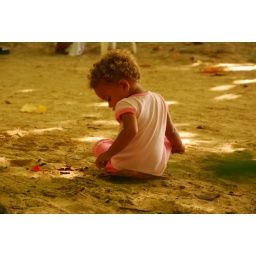
Little girl at the flea market by Sosua beach